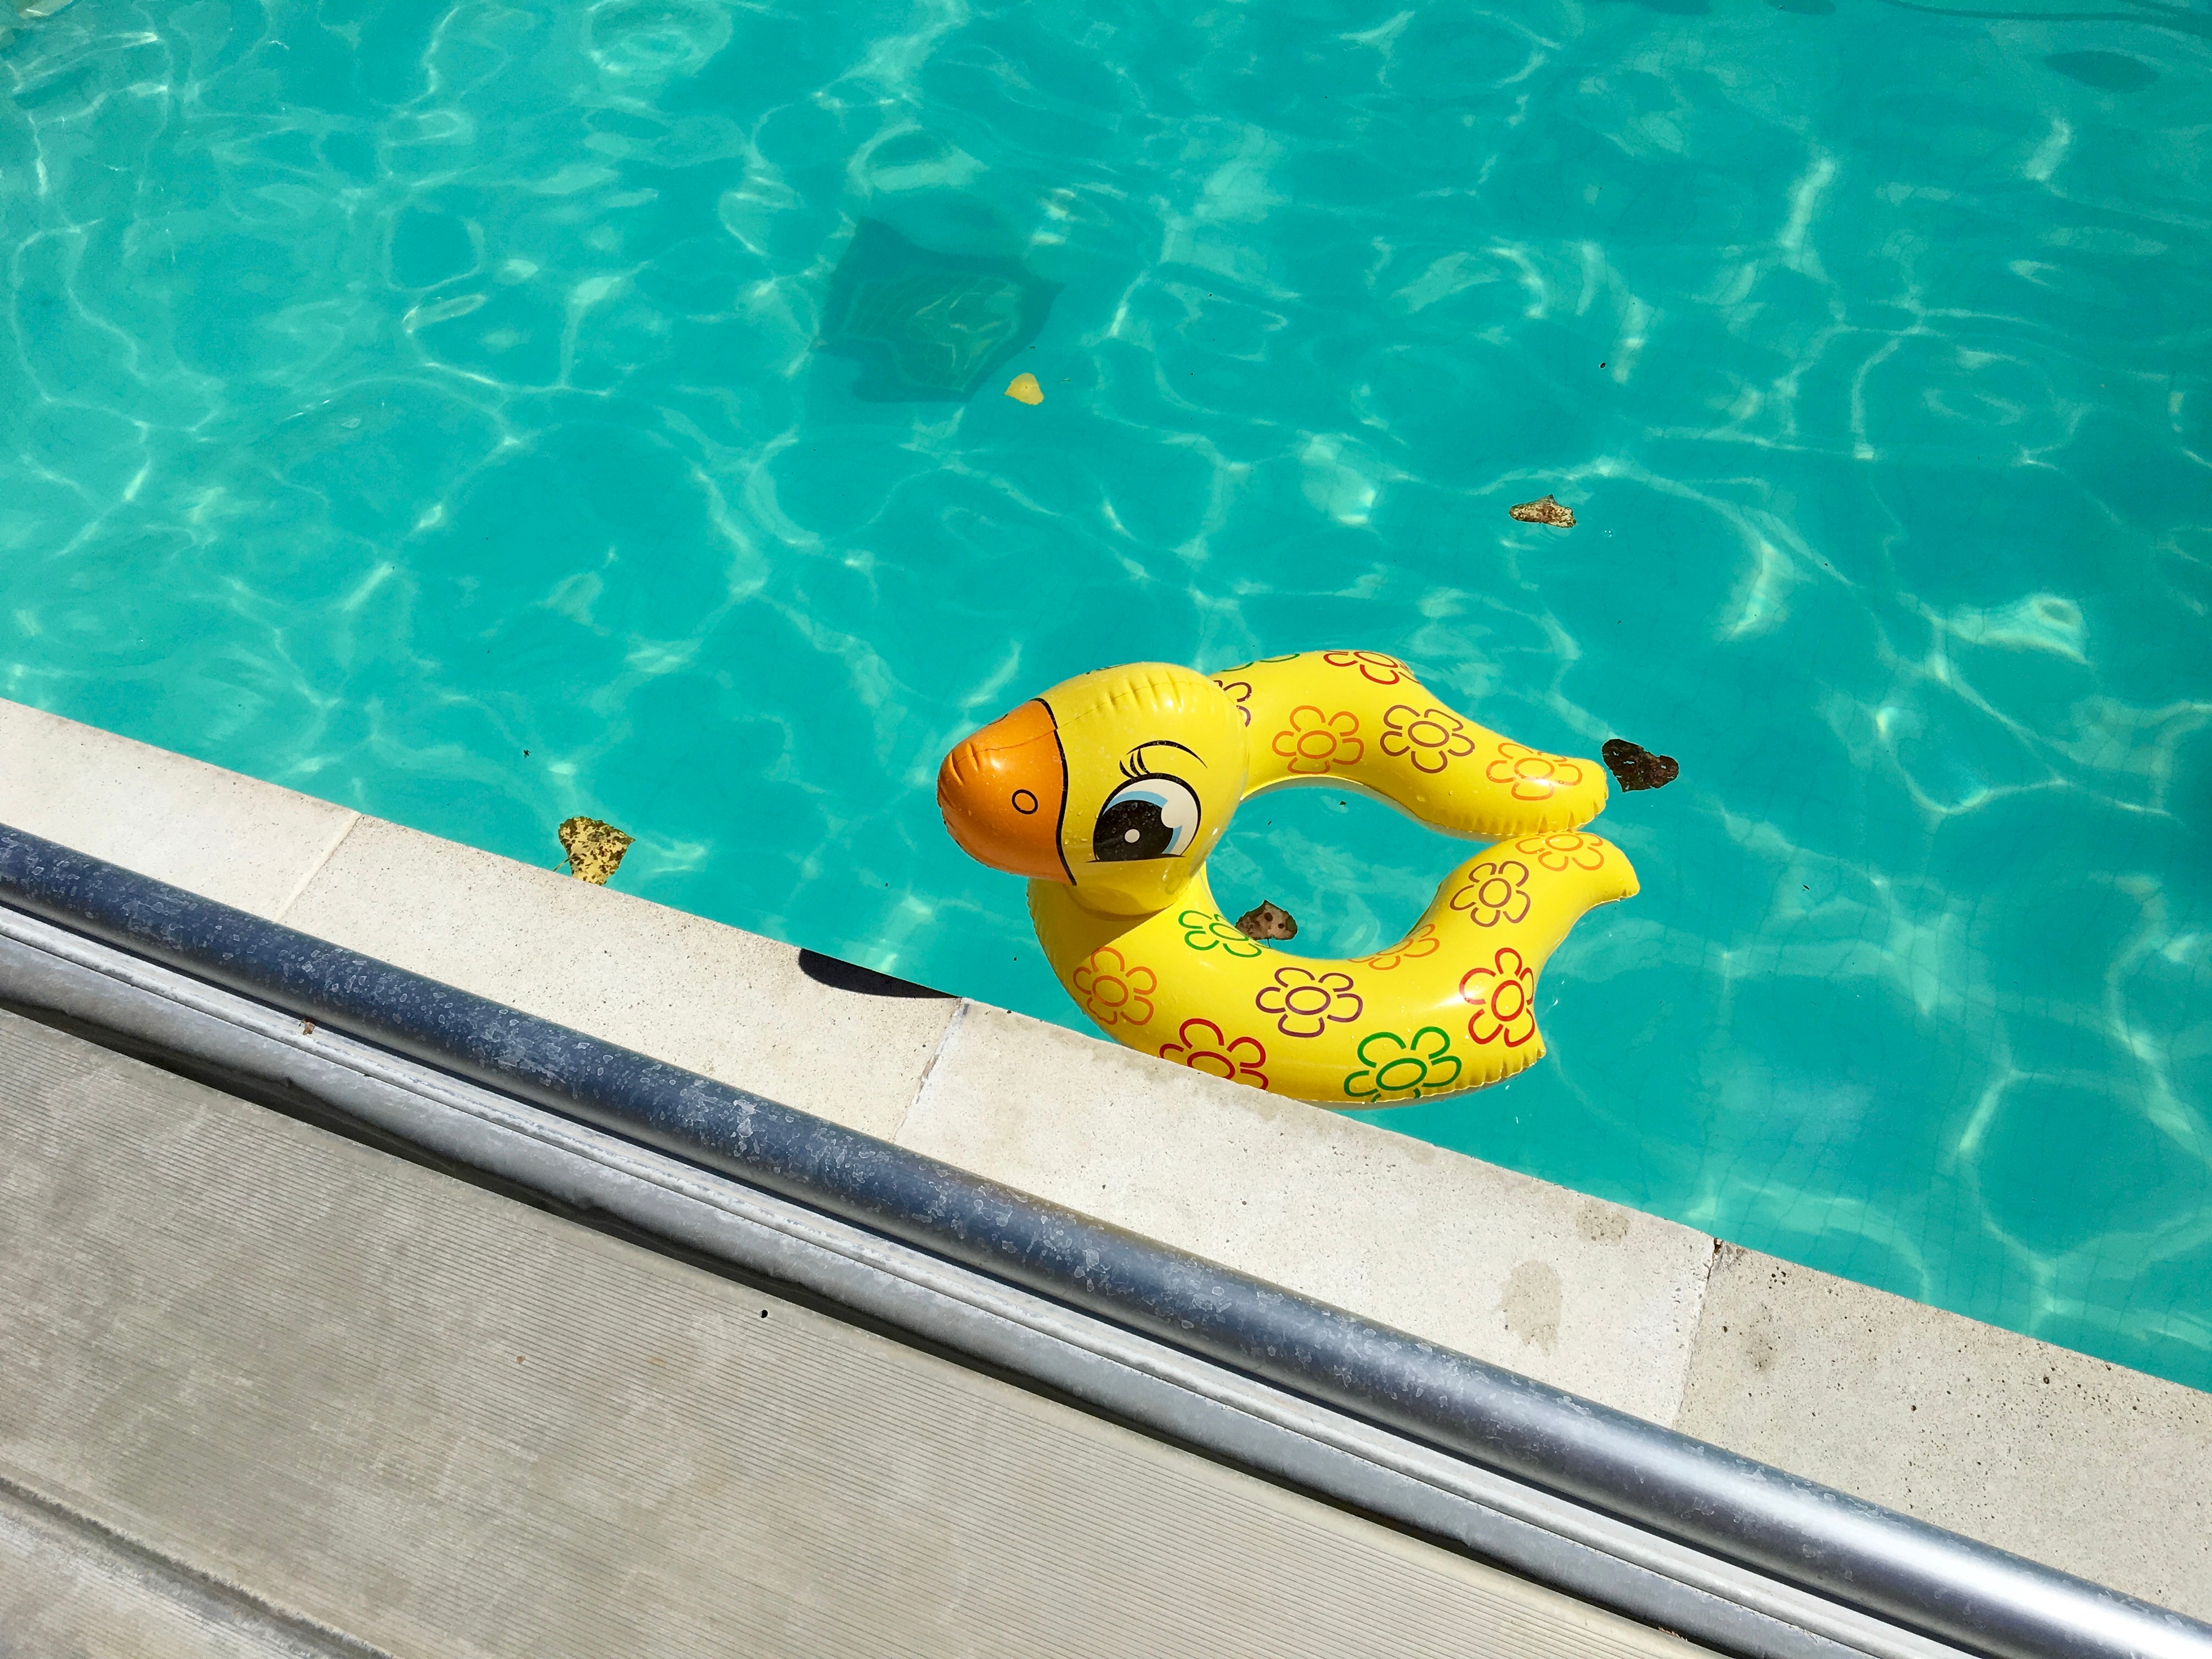
underwater, biology, blue, fish, marine biology